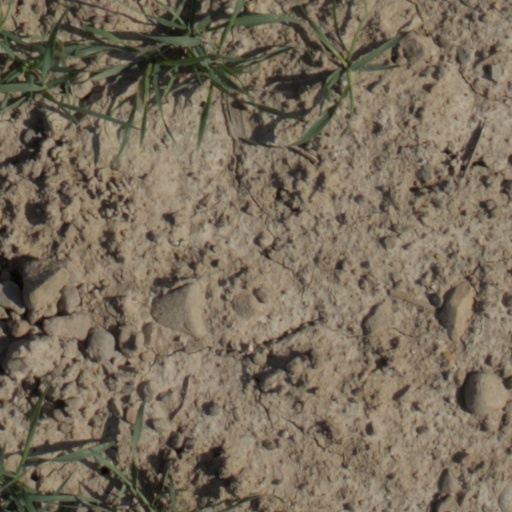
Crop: wheat